Industrial and Mining Water Research Unit

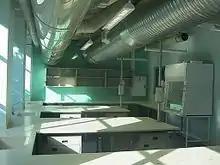
2nd floor laboratories of the Richard Ward Building, upgraded in 2013 for use by IMWaRU and others.

The unit works closely with the Centre in Water and Research Development (CiWaRD), a cross disciplinary water research think tank.